Killygordon

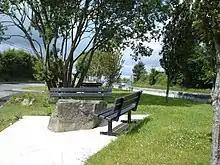
Picnic site in Killygordon

Monellan Castle, a castellated mansion which was previously located approximately two miles outside the village, was built during the 18th century. Parts of the 35-room dwelling were built underground, to be used as a place of safety - if such was required. The house and its gardens were in proper condition for some time after the Roman Catholic Relief Act 1778, until its demolition in the 1930s - on orders given to the Irish Land Commission by the government.